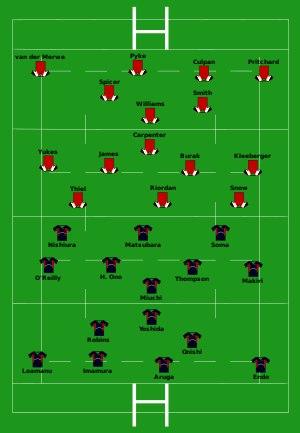
L'équipe du Japon dispute la Coupe du monde de rugby à XV 2007, compétition dont elle termine quatrième de la poule B trois défaites et un nul, pour un total de trois points dont un de bonus défensif.
Cet article donne le détail des matchs de la poule B de la Coupe du monde de rugby à XV 2007 qui se dispute en France, au pays de Galles et en Écosse du 7 septembre au 20 octobre 2007. Les deux premières places sont qualificatives pour les quarts de finale. Les équipes d'Australie et de Fidji se qualifient pour les quarts de finale.